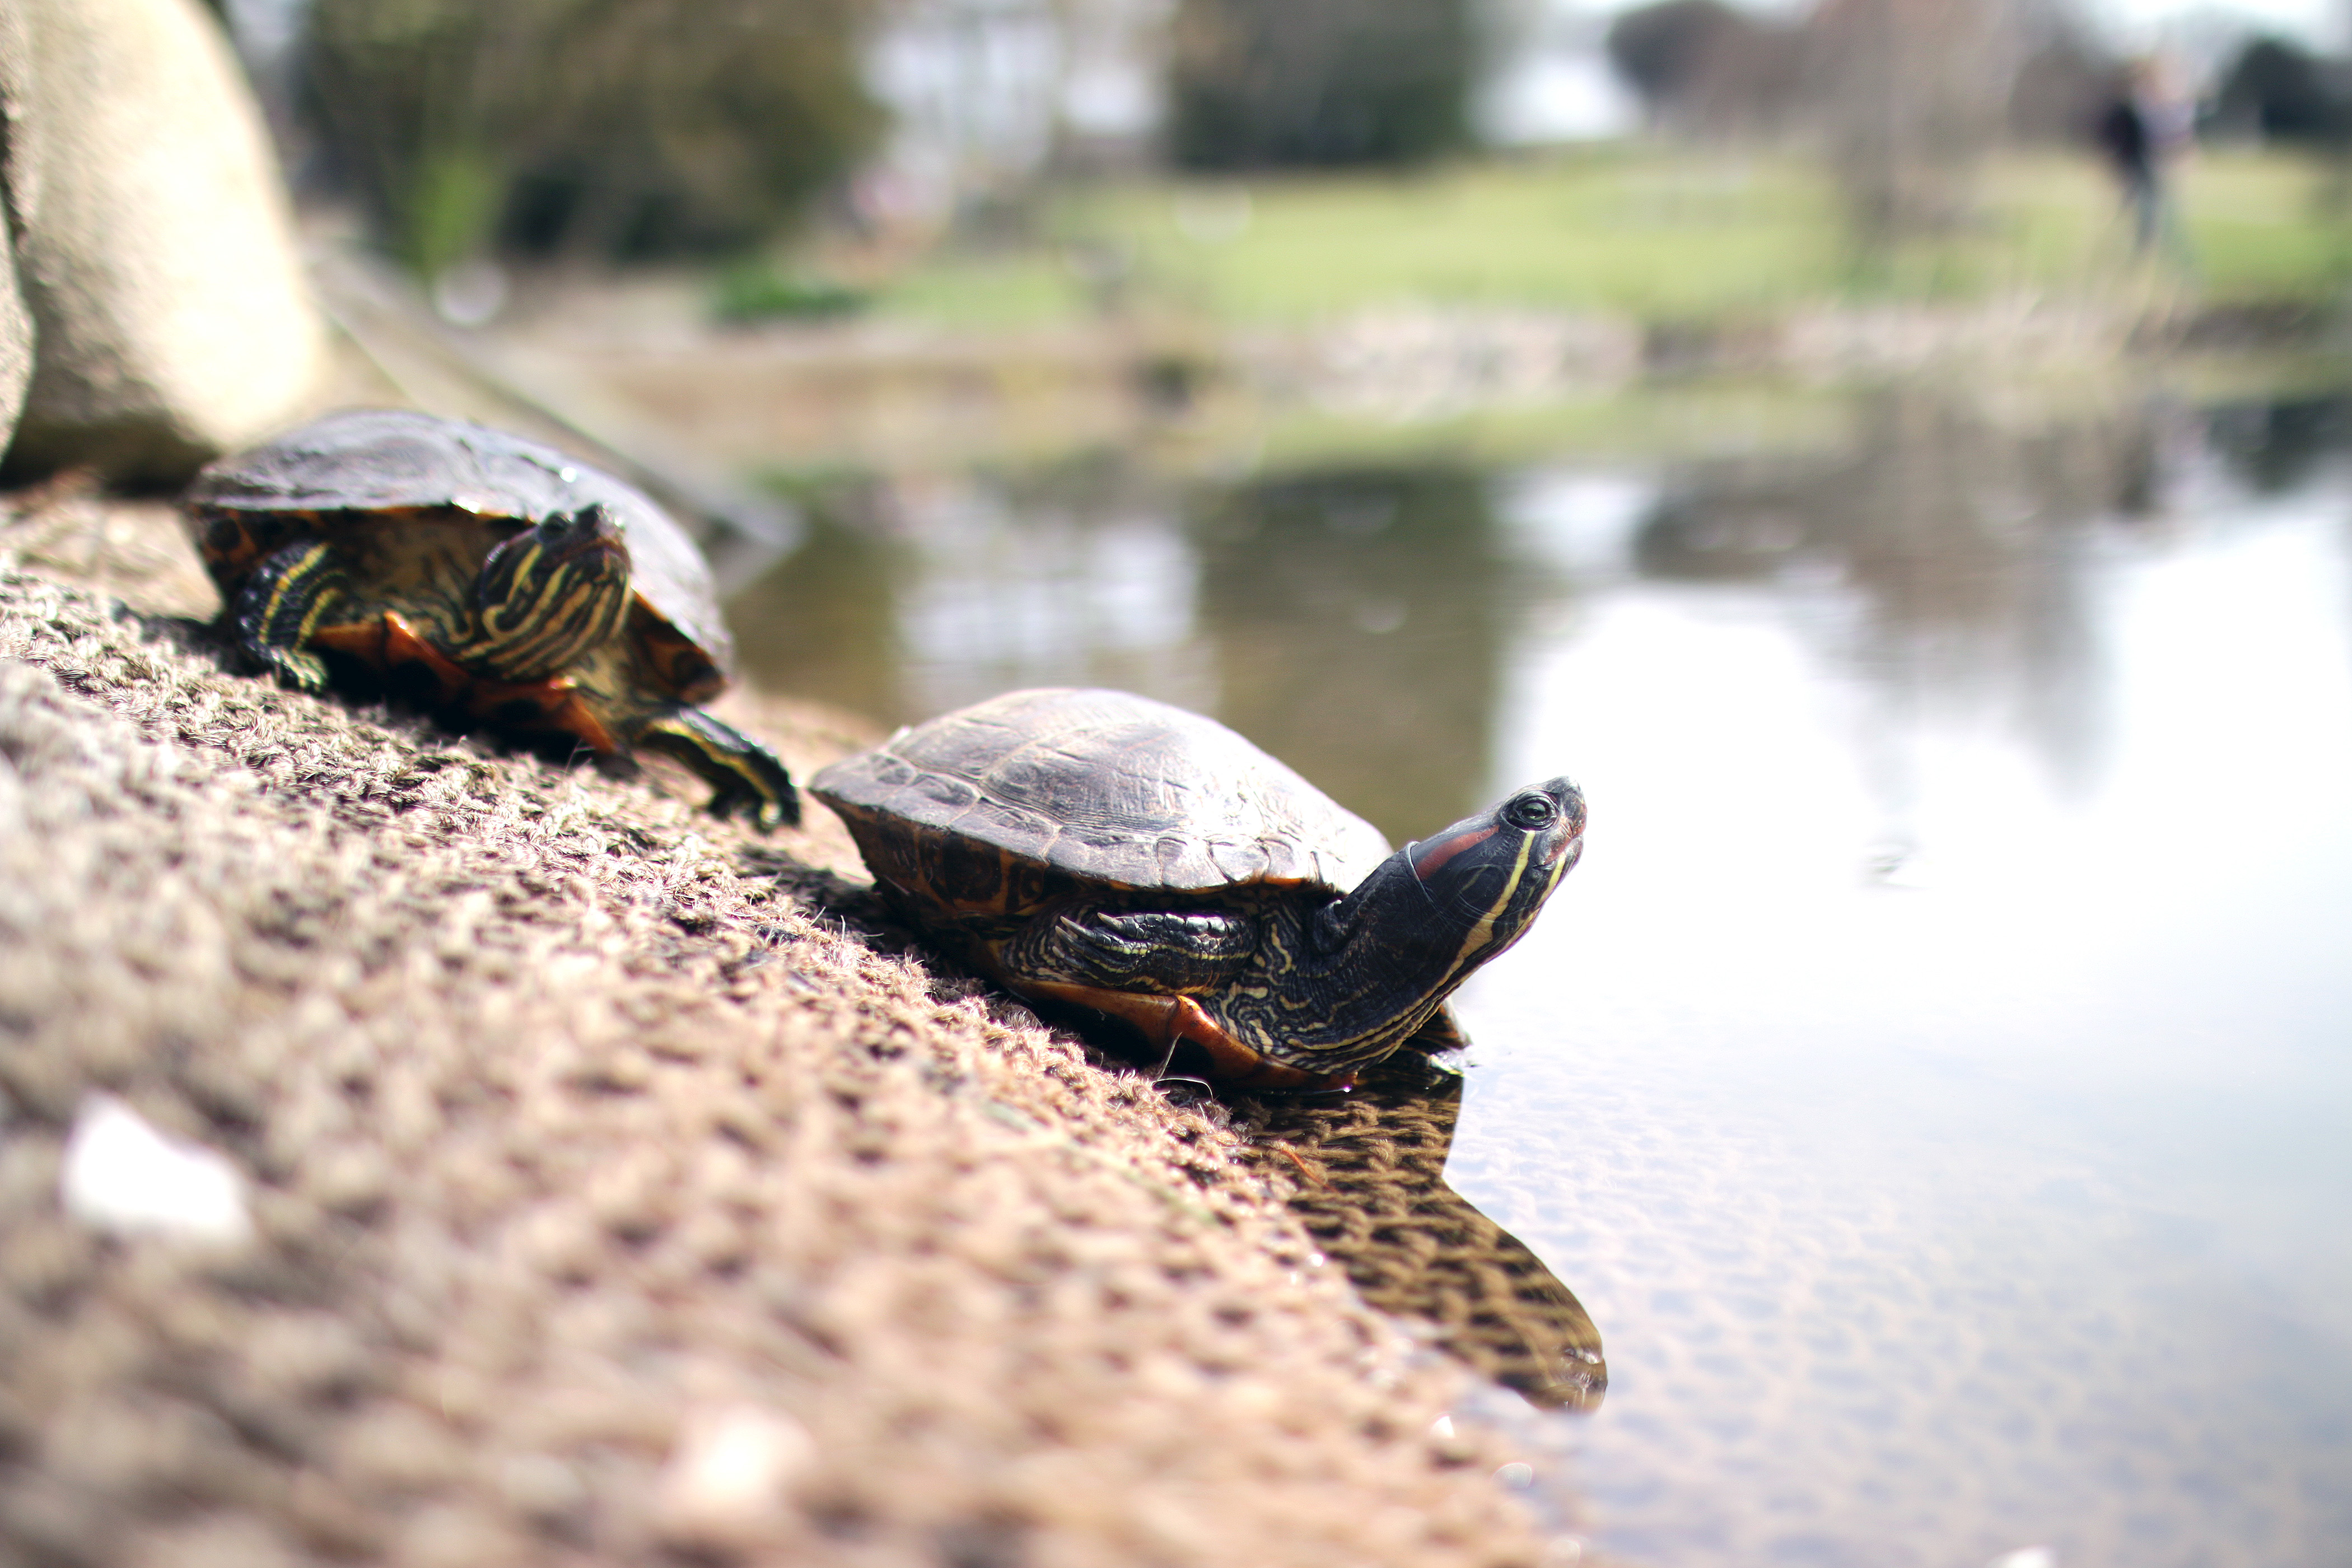
nature, lake, wildlife, turtle, sea turtle, reptile, fauna, animals, vertebrate, turtles